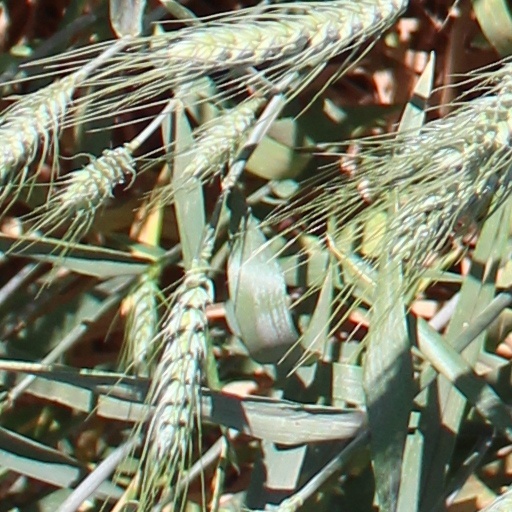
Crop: wheat